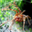
Label: spider